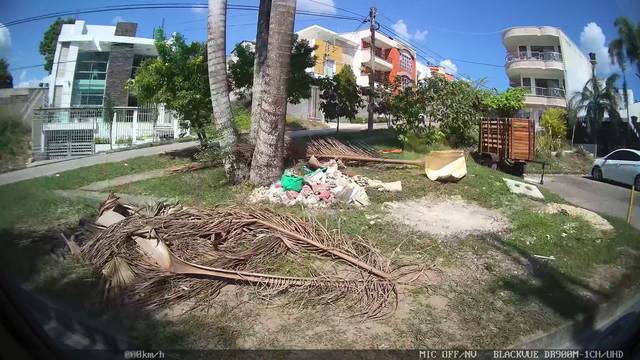
Region: Colombia
Coordinates: 9.306, -75.384